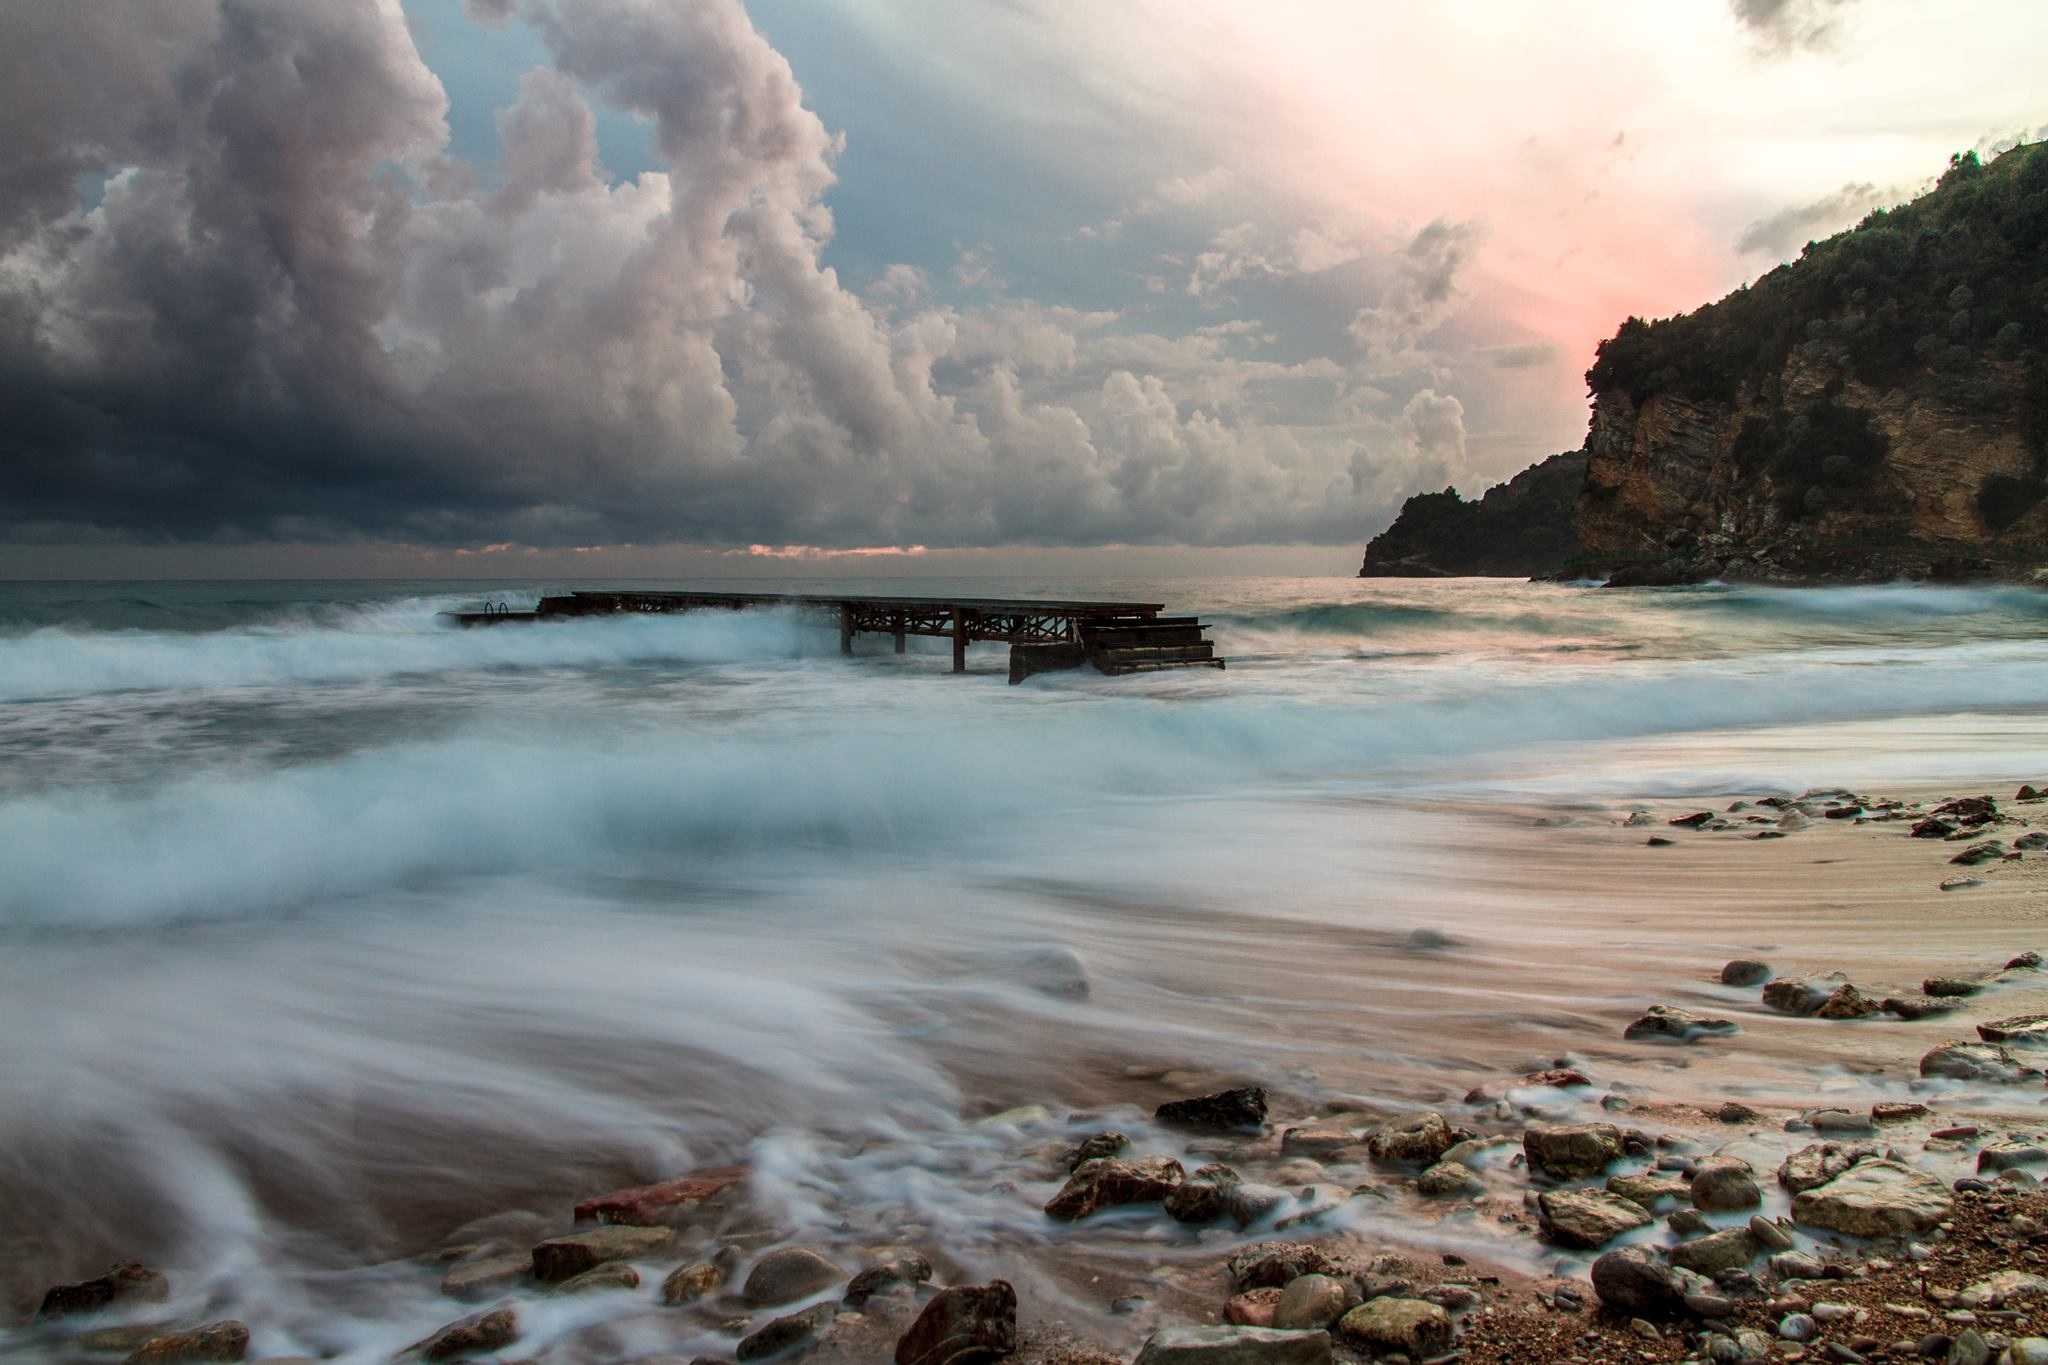
beach, sea, coast, water, sand, rock, ocean, cloud, morning, shore, wave, cliff, bay, terrain, material, body of water, cape, montenegro, budva, wind wave